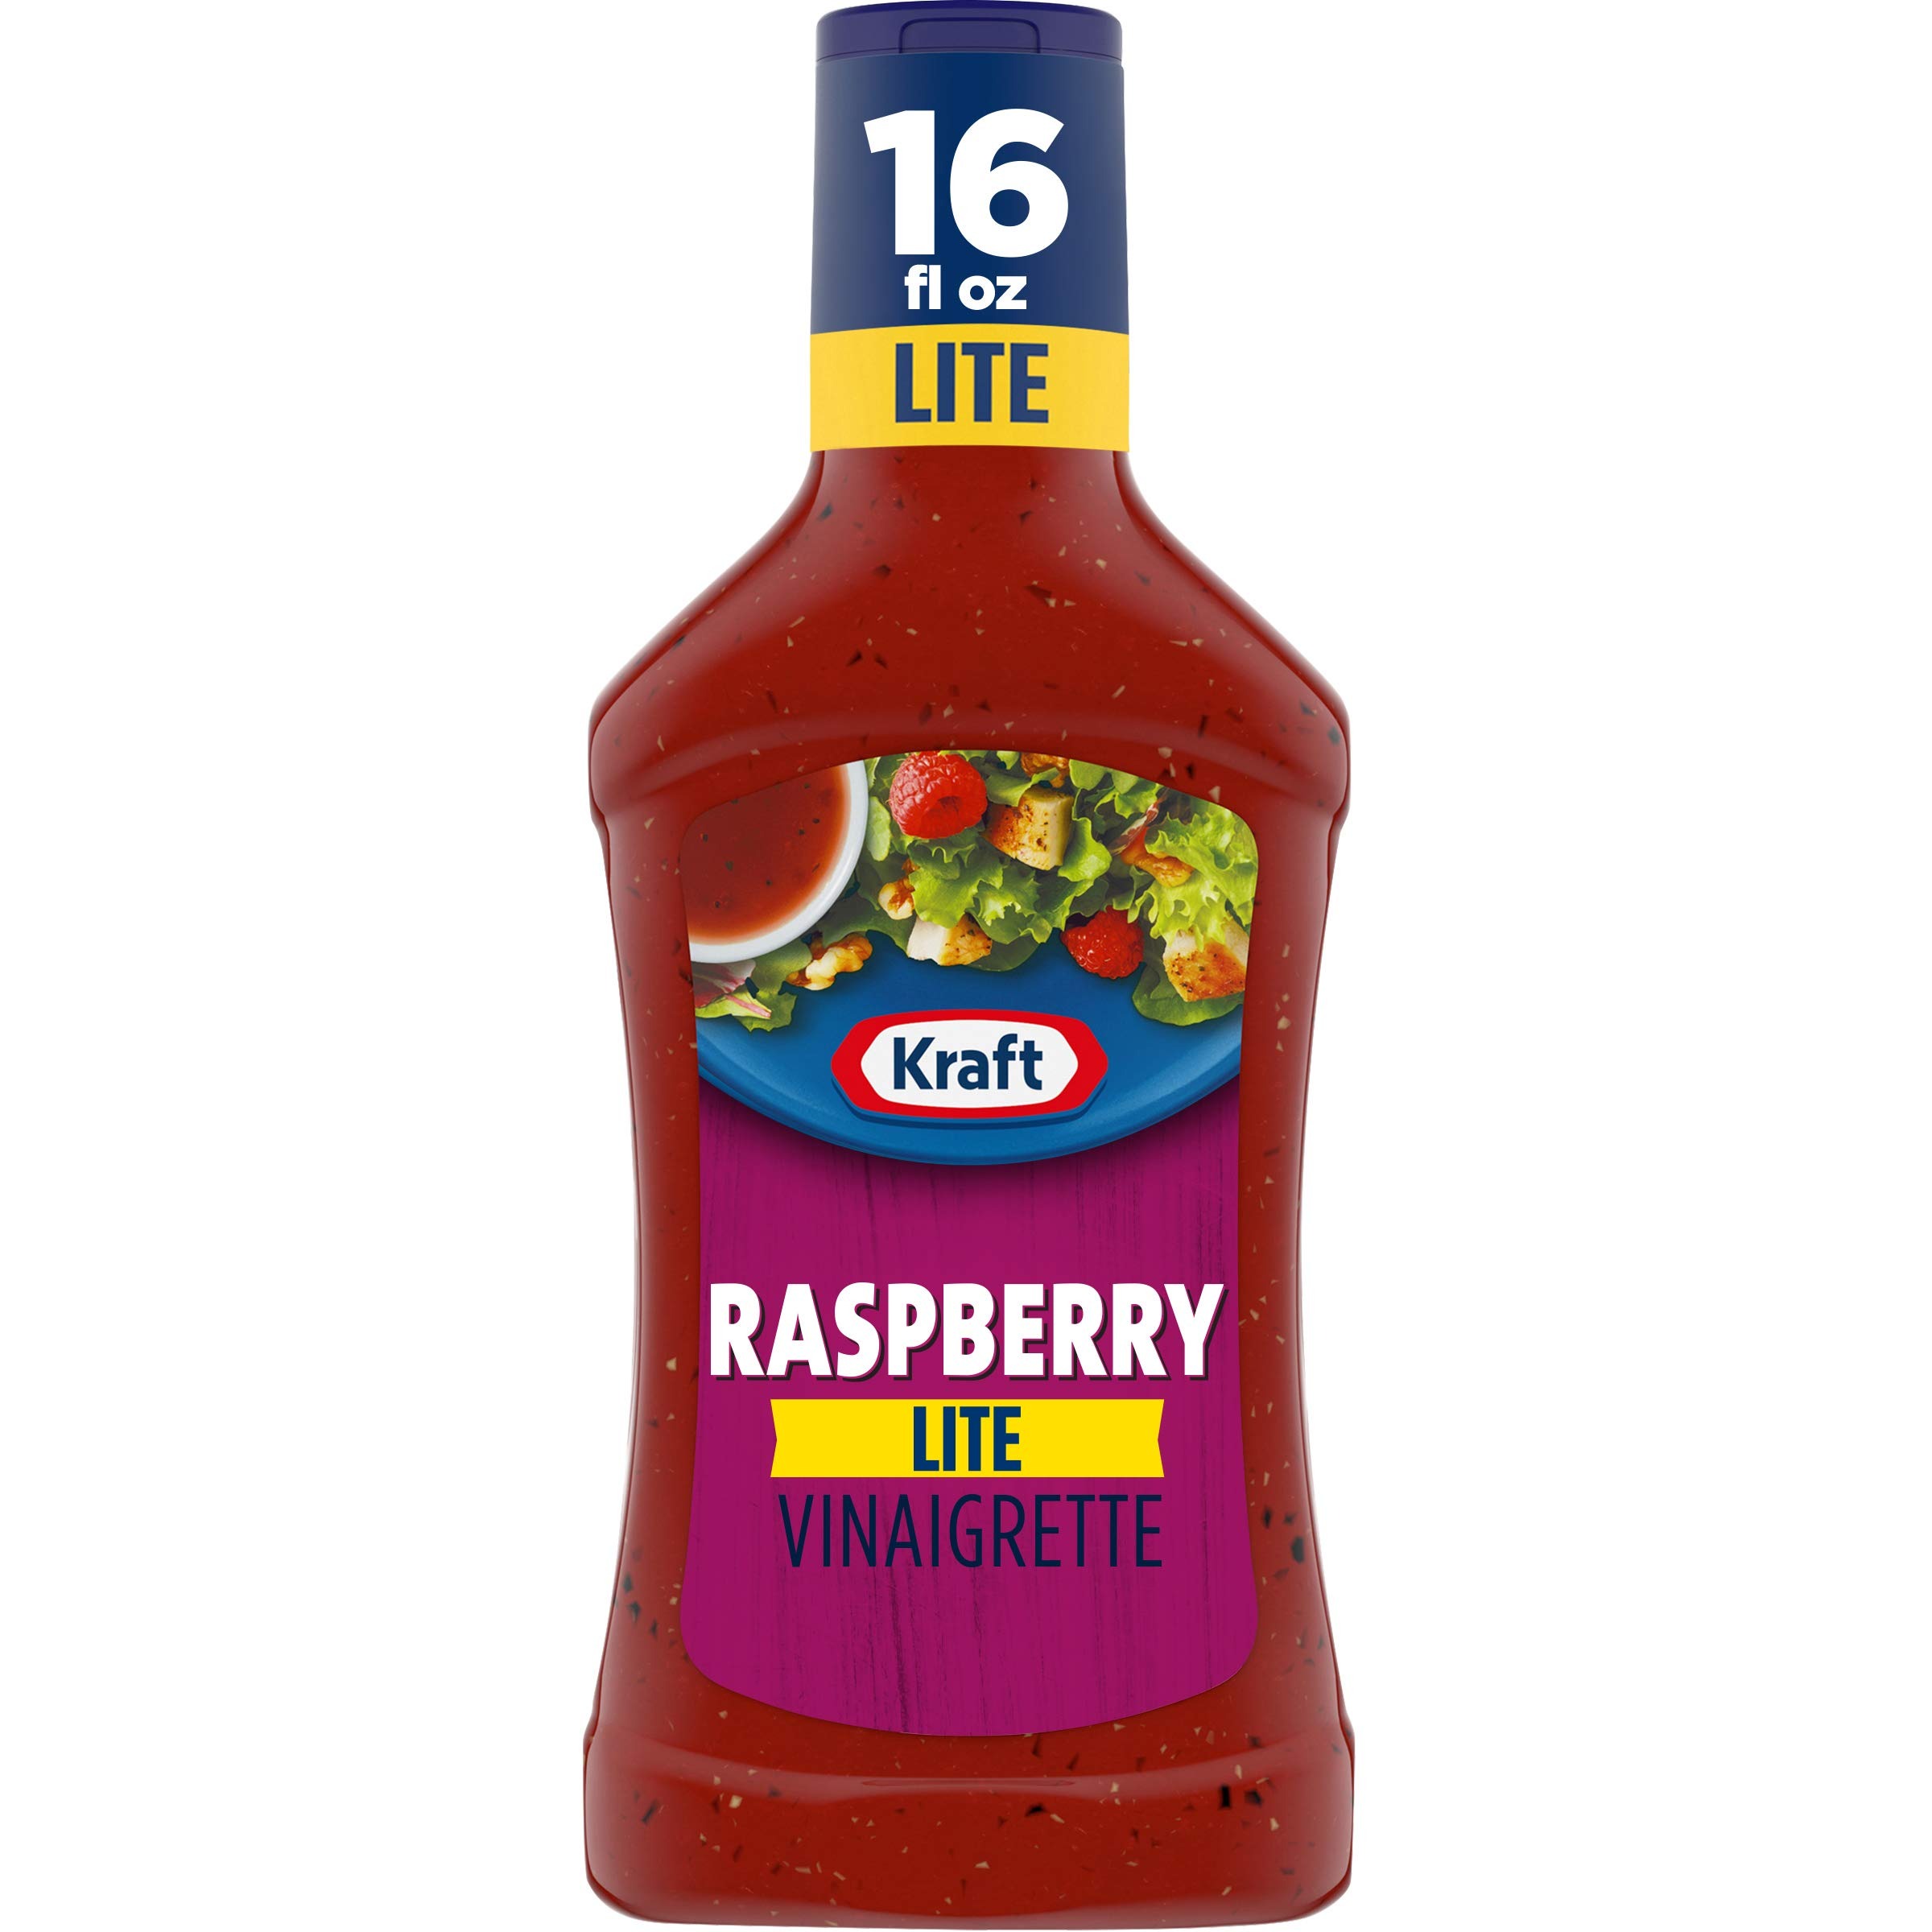
Item Name: Kraft Raspberry Vinaigrette Lite Salad Dressing (6 ct Pack, 16 fl oz Bottles)
Bullet Point: Six 16 fl oz bottles of Kraft Raspberry Vinaigrette Lite Dressing
Value: 6.0
Unit: Count

Price: 3.13